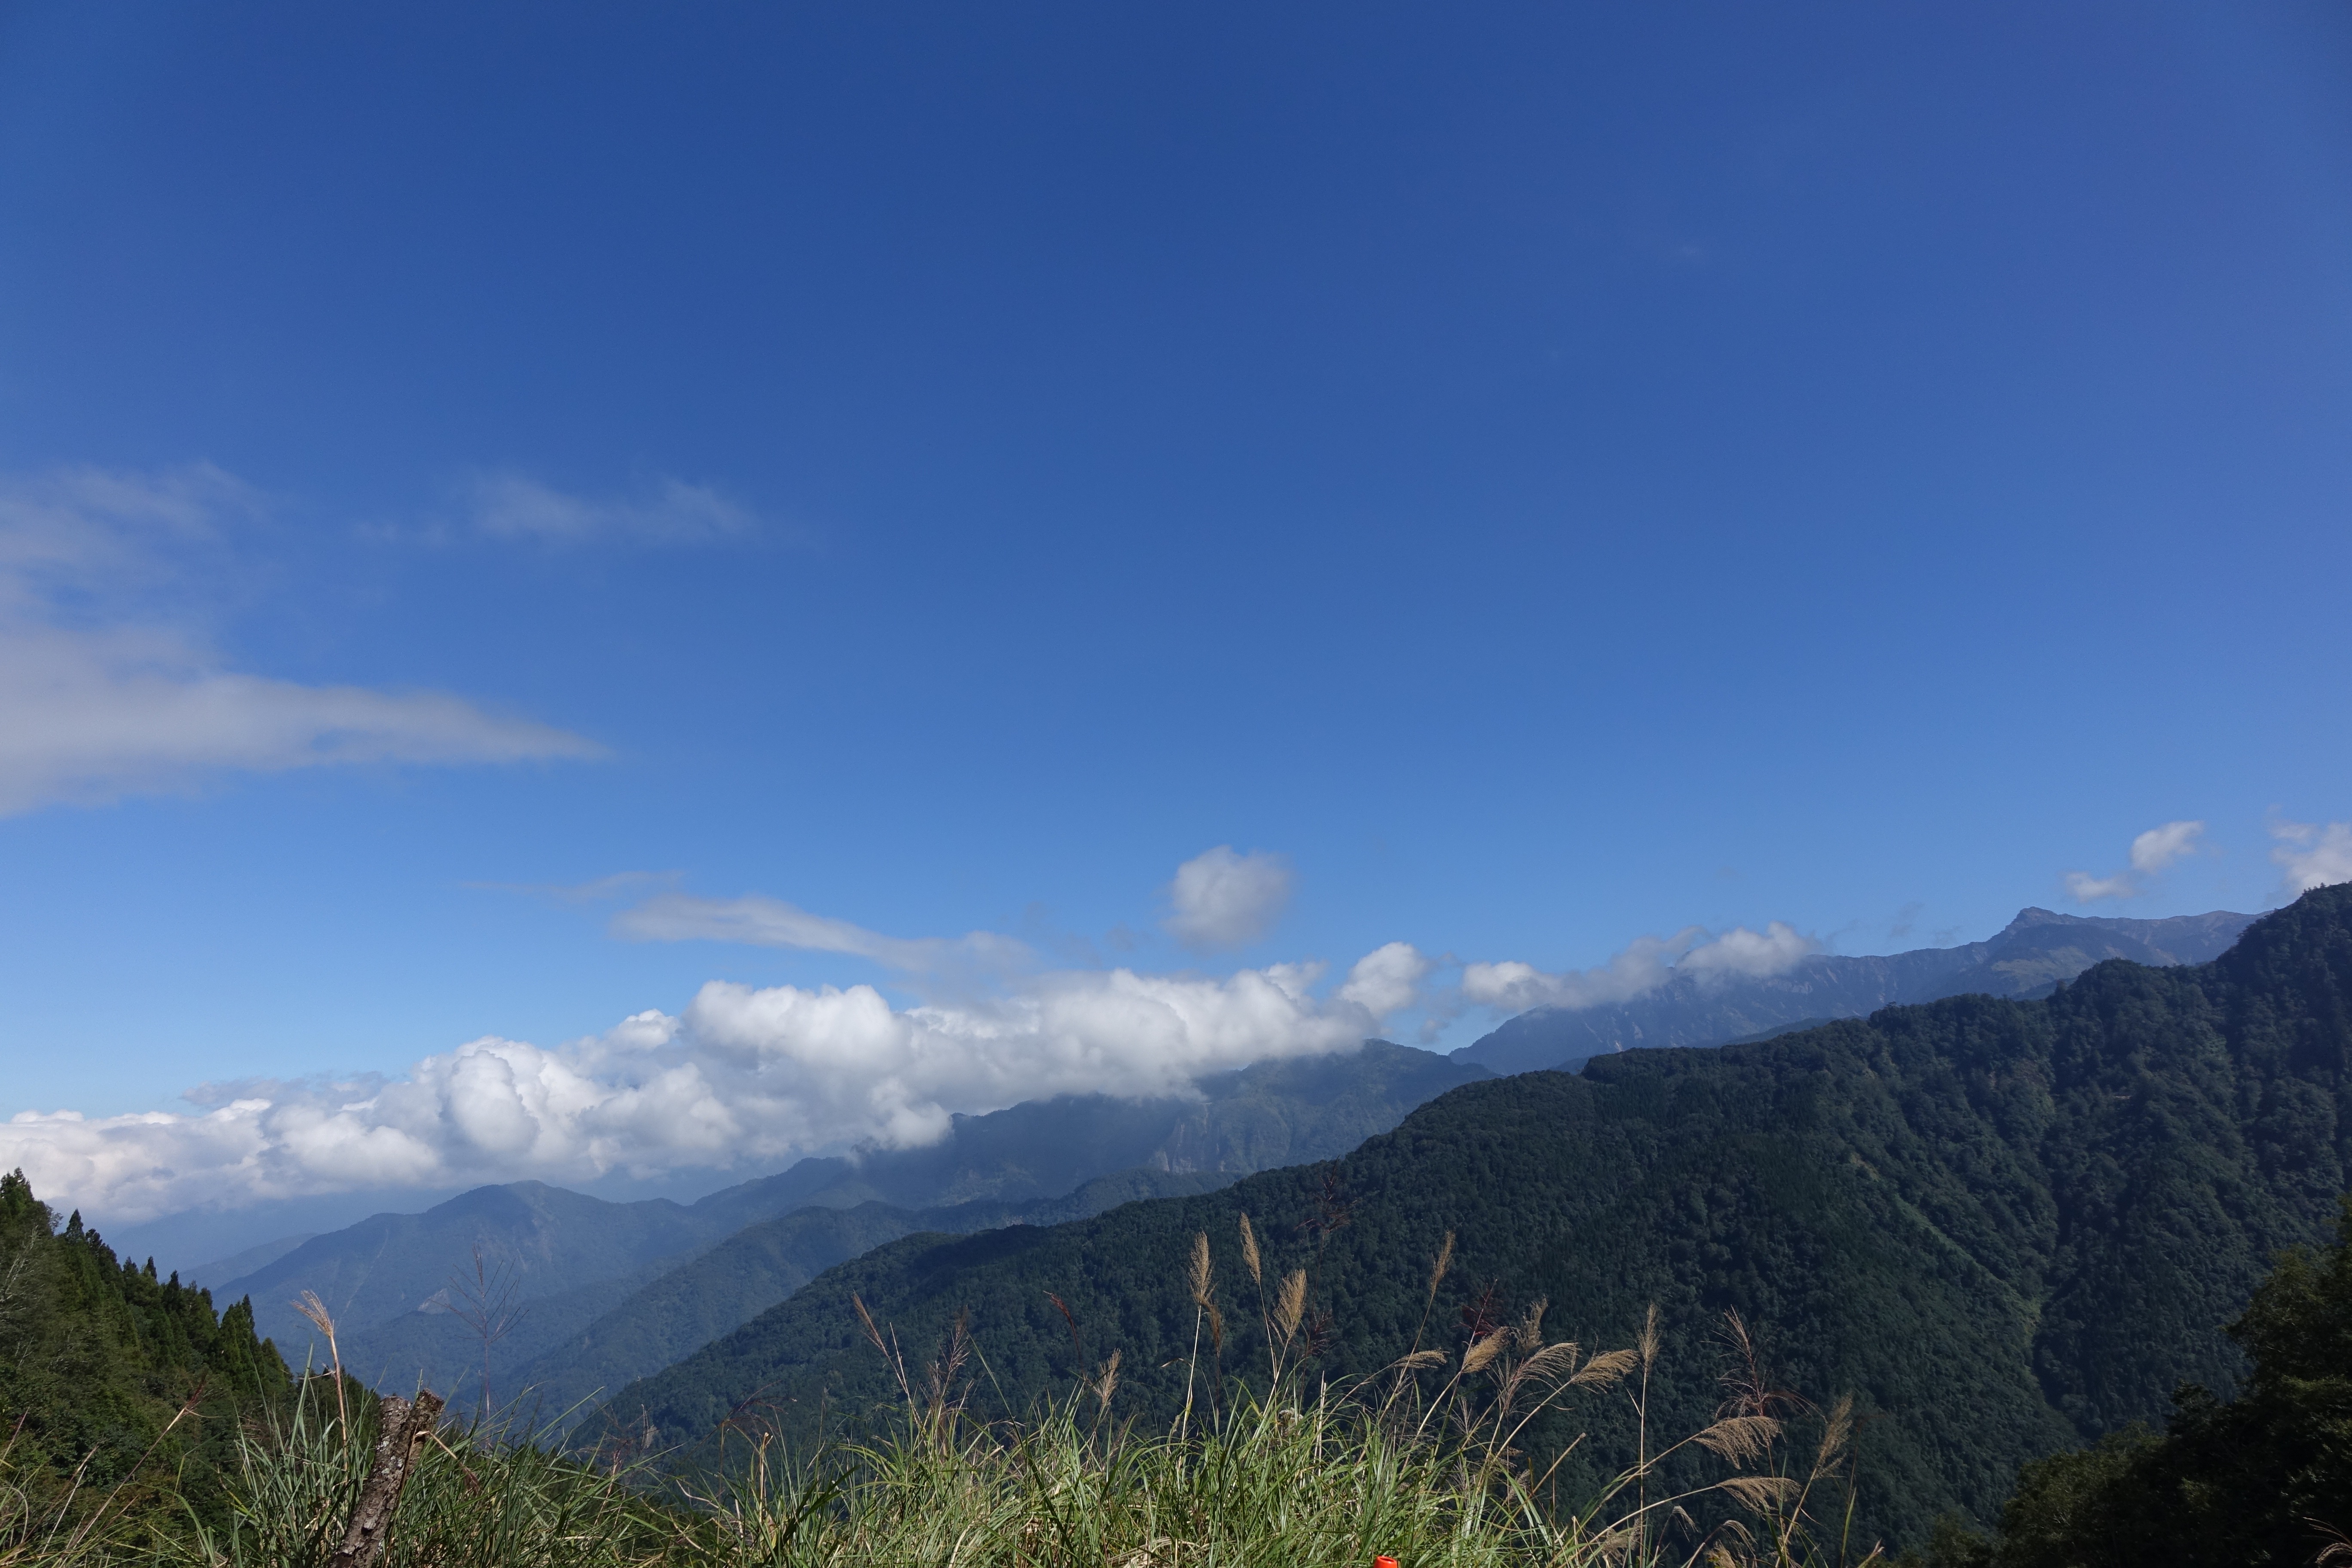
nature, wilderness, mountain, cloud, sky, meadow, hill, valley, mountain range, ridge, summit, alps, plateau, fell, landform, blue day, baiyun, the mountains, geographical feature, mountainous landforms